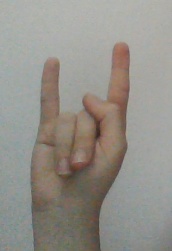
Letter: la